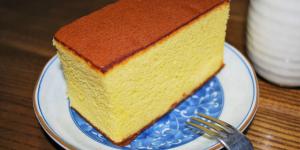
ponque de queso